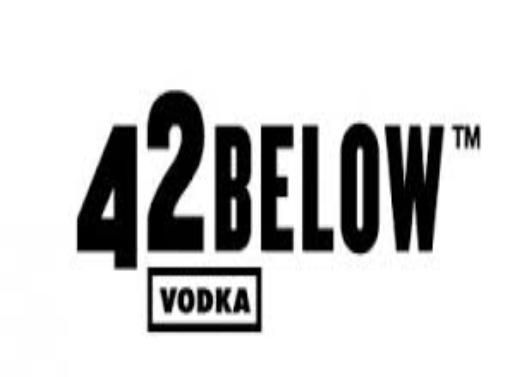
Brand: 42 Below
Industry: Food